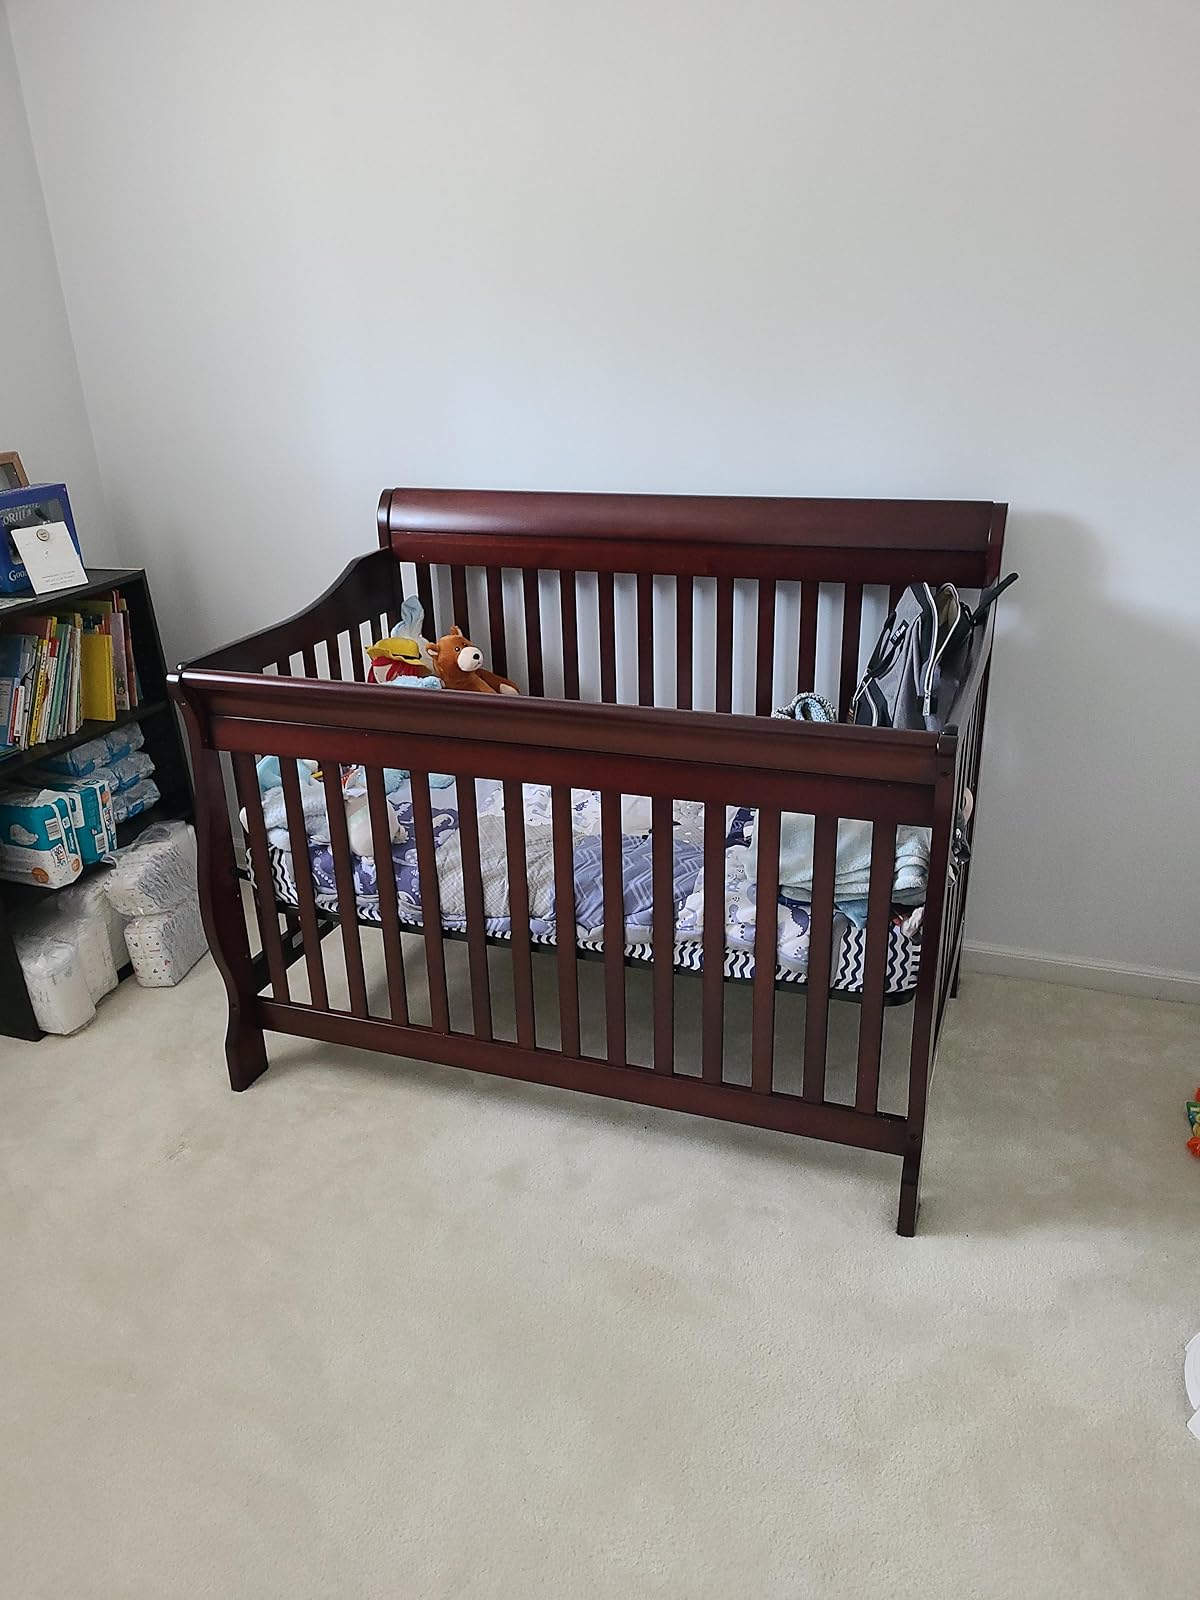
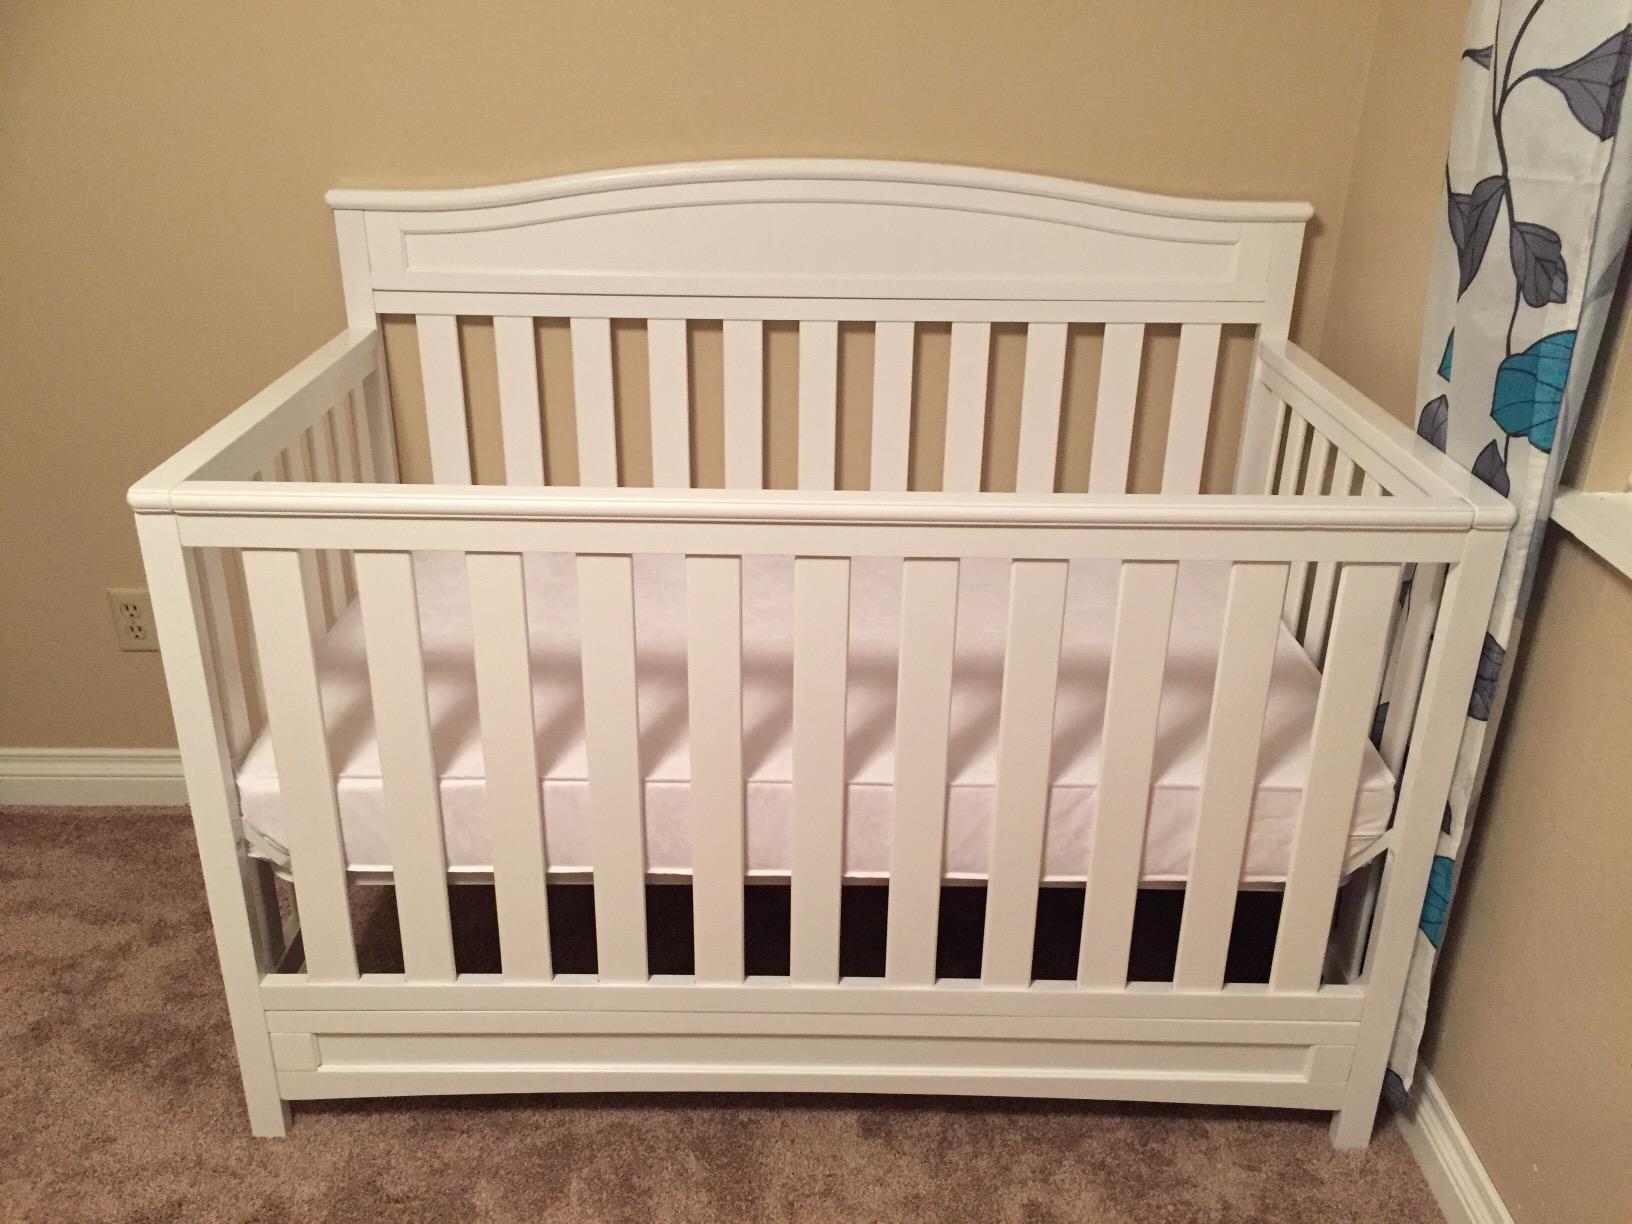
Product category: products_crib
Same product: no